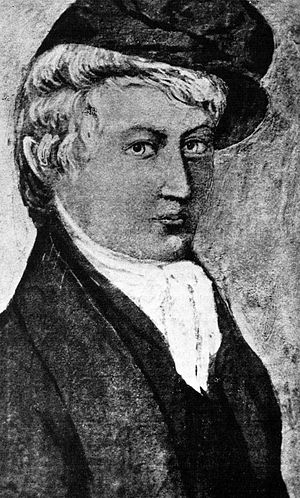
Henrik Wergeland / Eftermæle
Nicolai Wergelands portræt af hans søn Henrik.
Henrik Arnold Wergeland var en norsk forfatter og Norges største lyriker. Han er universel i sin tematik og kan sammenlignes med digtere som Byron, Pusjkin og Hugo.